Little Sur River

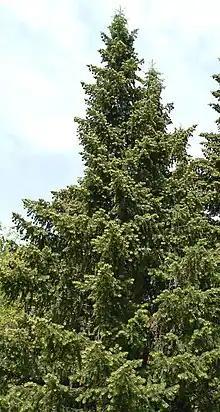
A specimen of Santa Lucia Fir in the Regional Parks Botanic Garden, Berkeley, California

The area was first surveyed in 1905 when the region was set aside as part of the Monterey Forest Preserve. That survey noted that the redwoods achieved their maximum development along the Little Sur River. The Little Sur River watershed contains stands of some of the most impressive uncut coastal redwood trees in the entire Big Sur area, including specimens over tall. It also contains the largest and tallest stands of Douglas fir on the Central Coast, up to in height. A stand of the rare Santa Lucia fir, described as "the rarest and most unusual fir in North America," are found on Skinner's Ridge, east of the Camp Pico Blanco. There are also a few ponderosa pine in the lower canyon.